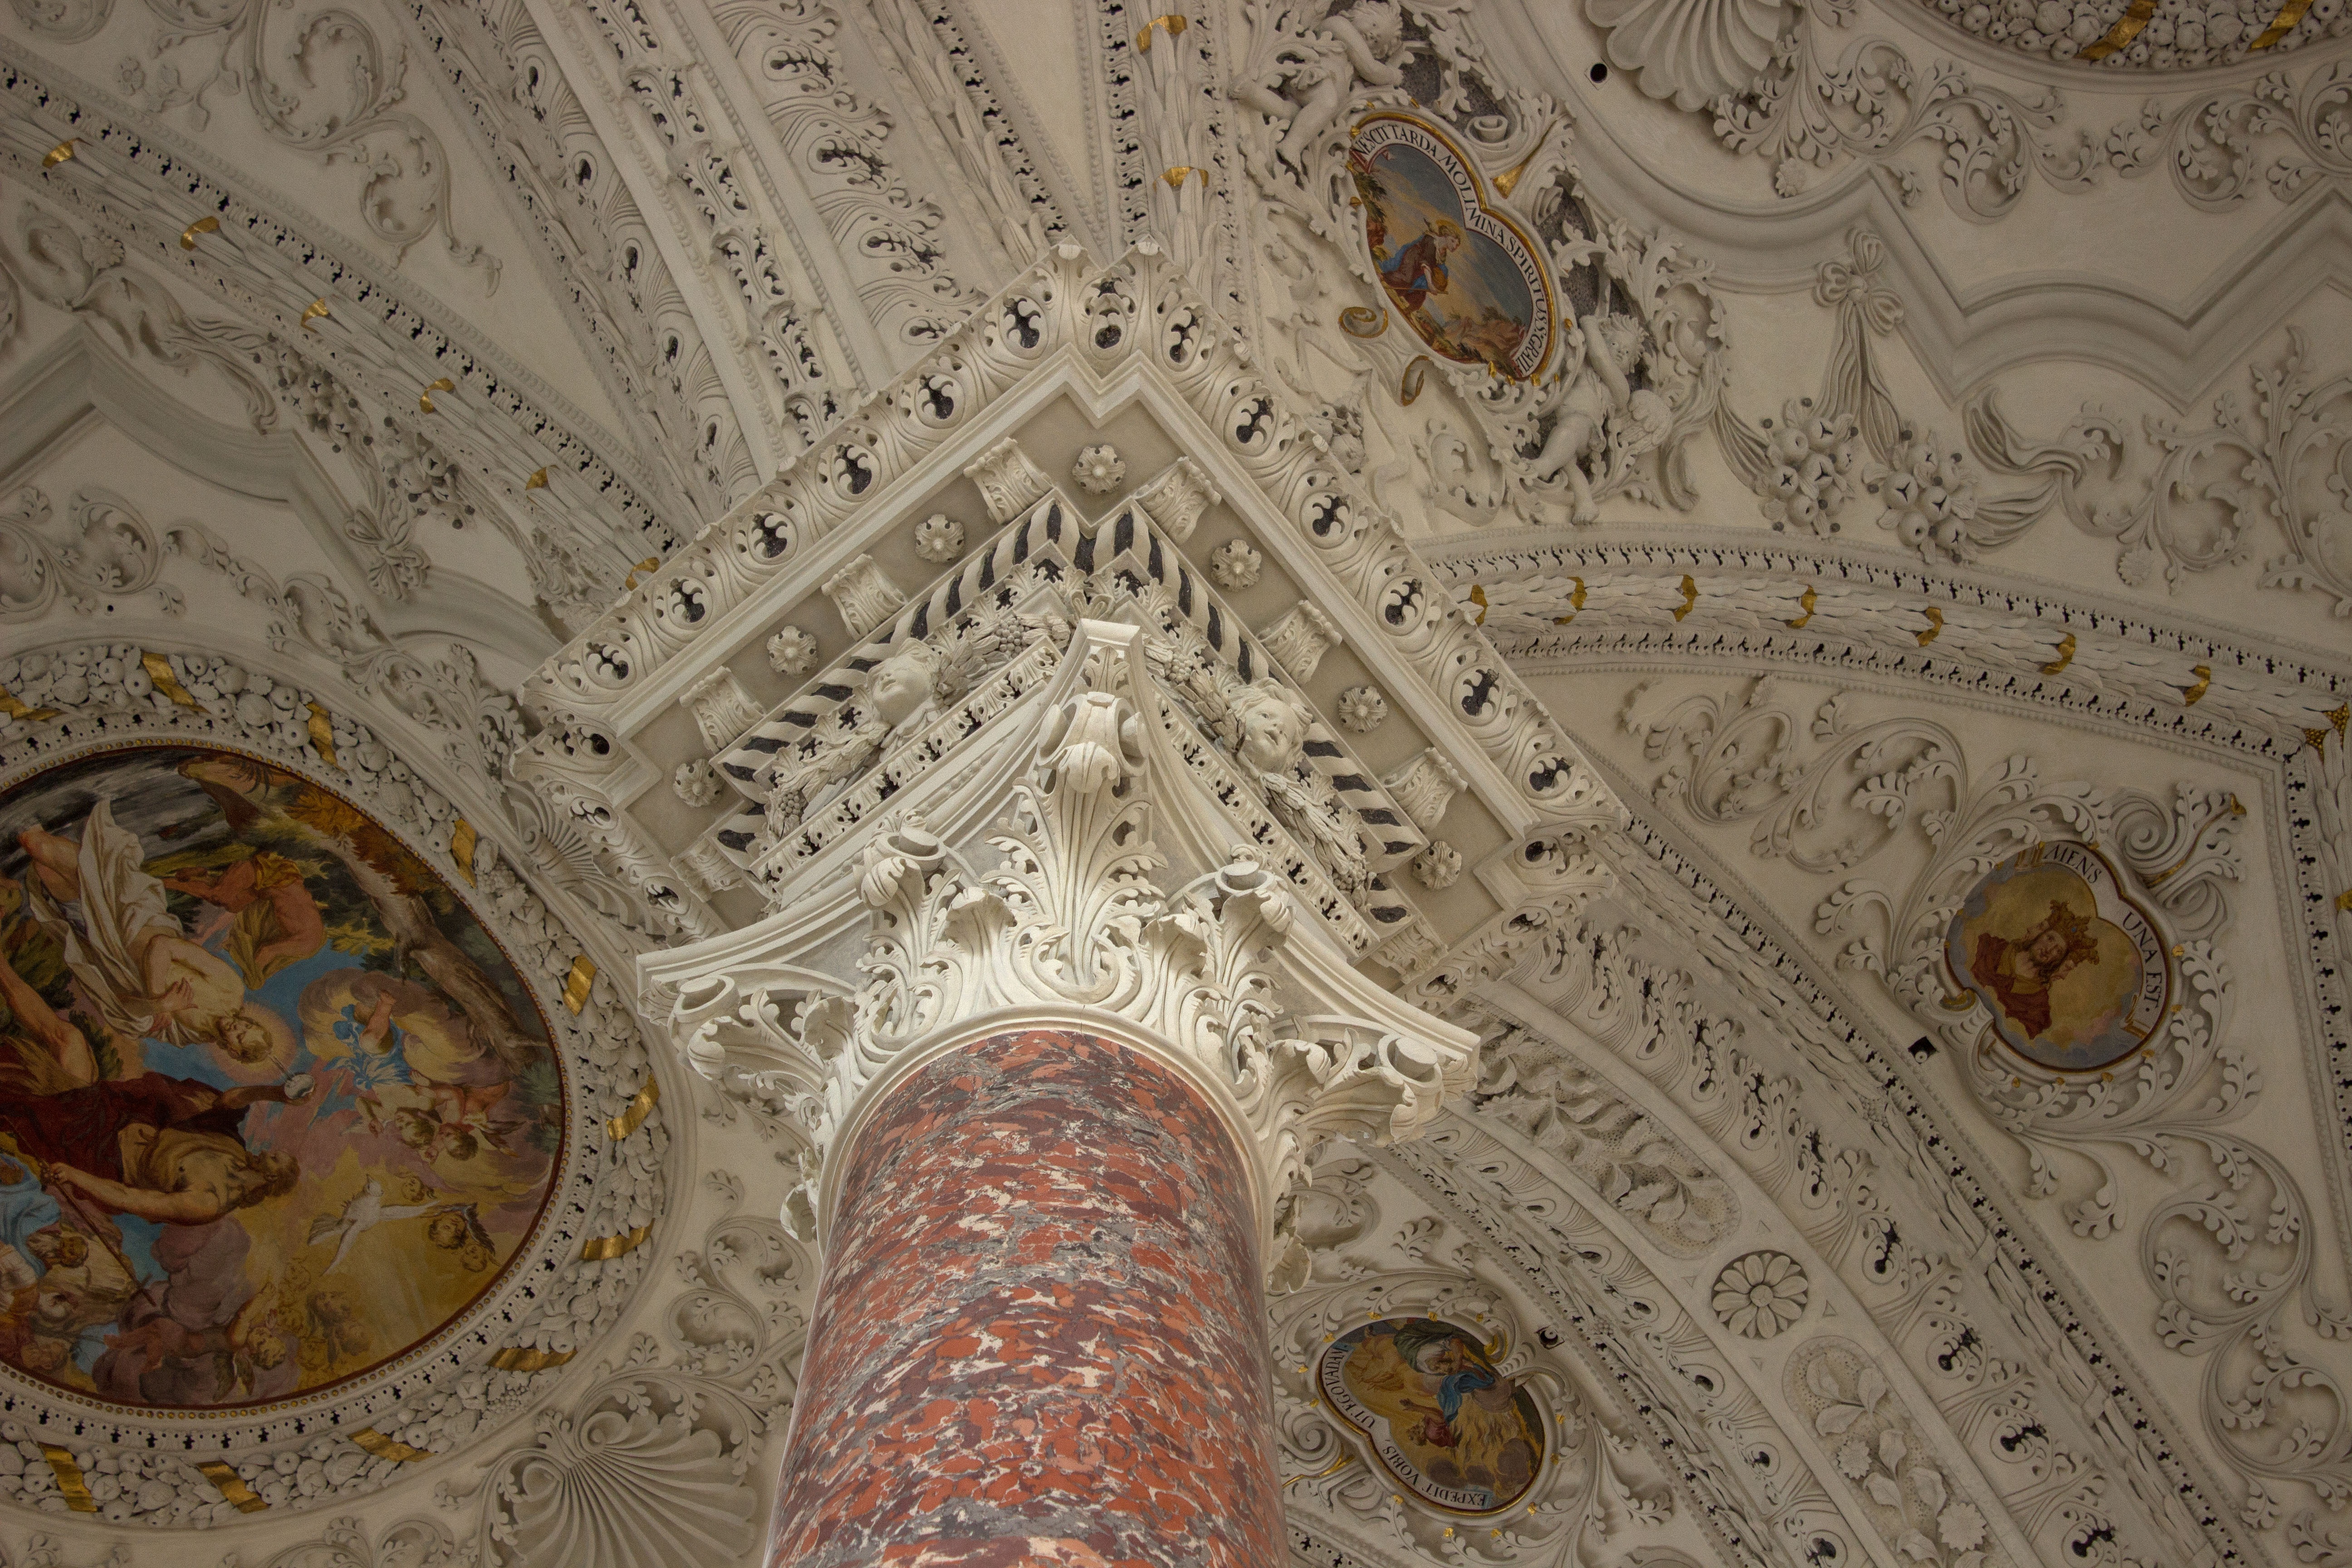
architecture, building, palace, ceiling, place of worship, historic building, baptistery, art, temple, symmetry, vault, basilica, dome, carving, historically, stucco, memmingen, town hall, flooring, ancient history